Dolores (Ziegfeld girl)

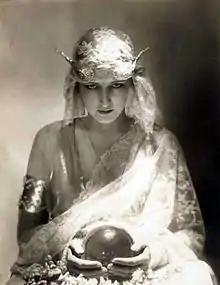
Dolores with a Mercury headdress and a crystal ball in a wedding dress spread for "Vogue", 1919. Photographer: Adolph de Meyer.

Dolores or Rose Dolores (born Kathleen Mary Rose; 26 September 1893 – 7 November 1975) was an English model. She is recognised as the first celebrity clothes model and has been credited with inventing the "blank hauteur" of the modern fashion model. Florenz Ziegfeld, Jr. called her "the loveliest showgirl in the world". She was known for her commanding stage presence and became the star of the Ziegfeld Follies from 1917 until her retirement in 1923. She lived the rest of her life in Paris and during the Second World War helped Allied airmen escape the German occupation.